Preben von Ahnen

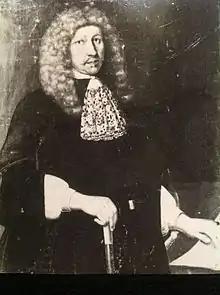
Preben von Ahnen

Preben von Ahnen (18 September 1606 – 15 November 1675) was a civil servant and landowner from Denmark–Norway.